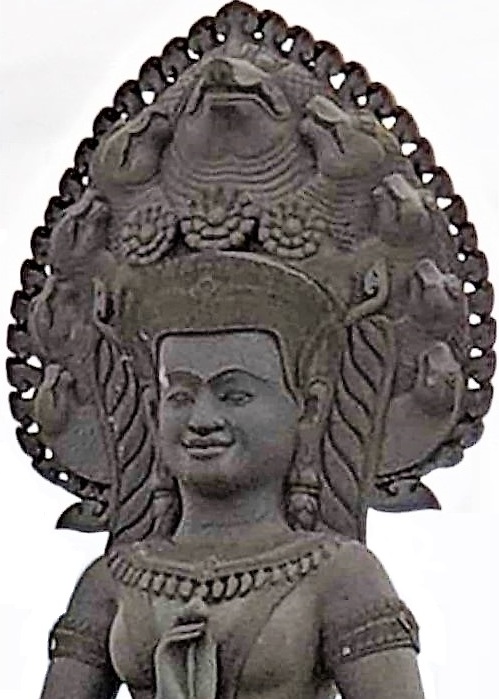
พระนางโสมา

|name = พระนางโสมา
|title = พระนางโสมาสีวิกาเทวะนาคาเทวี
|image = Statue_of_Queen_Soma.jpg
|caption = พระบรมรูปพระนางโสมา
|succession = รายพระนามพระมหากษัตริย์กัมพูชา|สมเด็จพระราชินีนาถแห่งฟูนาน
|reign = ศตวรรษที่ 1
|reign-type = ครองราชย์
|predecessor = สถาปนาตำแหน่ง
|pre-type = พระองค์ก่อน
|successor = พระเจ้าเกาฑิณยะชัยวรมันที่ 1
|suc-type = พระองค์ถัดไป
|spouse = พระเจ้าเกาฑิณยะชัยวรมันที่ 1
|spouse-type = พระราชสวามี
|consort = no
|full name = พระนางโสมาสีวิกาเทวะนาคาเทวี ()
|father = พญานาคเขมร
|birth_place = อาณาจักรฟูนาน
|religion = ศาสนาฮินดู|พราหมณ์-ฮินดู และวิญญาณนิยม|ผีแบบเขมร
พระนางโสมา () ตามภาษาอินเดีย หรือ หลิวเย่ ตามภาษาจีน หรือ นางนาค ตามภาษาเขมร หรือพระนามเต็มว่า พระนางโสมาสีวิกาเทวะนาคาเทวี () เป็นสมเด็จพระราชินีนาถ|พระมหากษัตริยานีแห่งอาณาจักรฟูนาน ครองราชย์ประมาณศตวรรษที่ 1 นับเป็นพระมหากษัตริย์กัมพูชา|ปฐมกษัตริย์และกษัตริยานีพระองค์แรกของ อาณาจักฟูนาน พระนางอภิเษกสมรสกับพราหมณ์ชาวอินเดียคนหนึ่ง นามว่ากามพู สวยัมภูวะ หรือ เกาฑิณยะ ซึ่งต่อมาก็ได้ขึ้นครองราชย์ต่อจากพระนางโสมา เป็นพระเจ้าเกาฑิณยะชัยวรมันที่ 1|พระเจ้าเกาฑิณยะวรมันเทวะ หรือที่รู้จักกันในชื่อ พระทอง
ตามตำนานในพระราชพงศาวดารกัมพูชาในเอกสารมหาบุรุษเขมร และพระราชพงศาวดารกรุงกัมพูชา (ฉบับรบากษัตริย์) พระนางทรงสืบเชื้อสายมาจากเผ่านาค ราชวงศ์วรมันที่ได้อภิเษกสมรสกับพระเจ้าเกาฑิณยะวรมันเทวะ|กามพู สวยัมภูวะ (เกาฑิณยะ) ซึ่งเป็นที่รู้จักกันในตำนานพระทอง-นางนาค
การอภิเษกสมรสระหว่างพระทองกับนางนาคทำให้เกิดราชวงศ์วรมันขึ้น ซึ่งเป็นราชวงศ์ที่ปกครองกัมพูชาตั้งแต่สมัยอาณาจักรฟูนาน
เหตุการณ์ในตำนานพระทอง-นางนาคของพระนางโสมายังมีความใกล้เคียงกับตำนานของ อามาเตราซุ ซึ่งเป็นตำนานเทพเจ้าและปฐมจักรพรรดิญี่ปุ่นตามคติชินโต ของญี่ปุ่น
==วัฒนธรรมสมัยนิยม==
* เพลง เรือมบูเจีย เปรี๊ยะเนียงโสมาสีวิกาเทวะนาคเทวี  โดยศิลปิน แก้วเพทาย มีเนื้อหาเกี่ยวข้องกับพระนางโสมา
* ลายเพลงบูชา พระนางโสมาสีวิกาเทวะนาคาเทวี โดยศิลปิน แก้วเพทาย
==ดูเพิ่ม==
* อามาเตราซุ (ตำนานเทพเจ้าญี่ปุ่น)
== อ้างอิง ==
หมวดหมู่:ราชินีแห่งกัมพูชา
หมวดหมู่:บุคคลในคริสต์ศตวรรษที่ 1
หมวดหมู่:พระมหากษัตริย์กัมพูชา
หมวดหมู่:สมเด็จพระราชินีนาถ